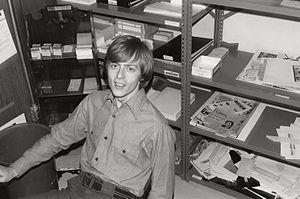
Comics Buyer's Guide, créé en 1971, fut un magazine consacré aux comics qui dura jusqu'en mars 2013 Le siège du magazine était situé à Iola dans le Wisconsin.